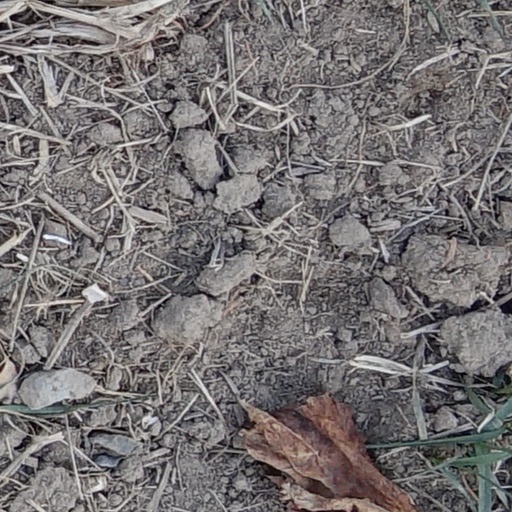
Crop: wheat